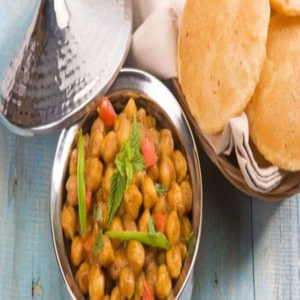
Dish: cholebhature